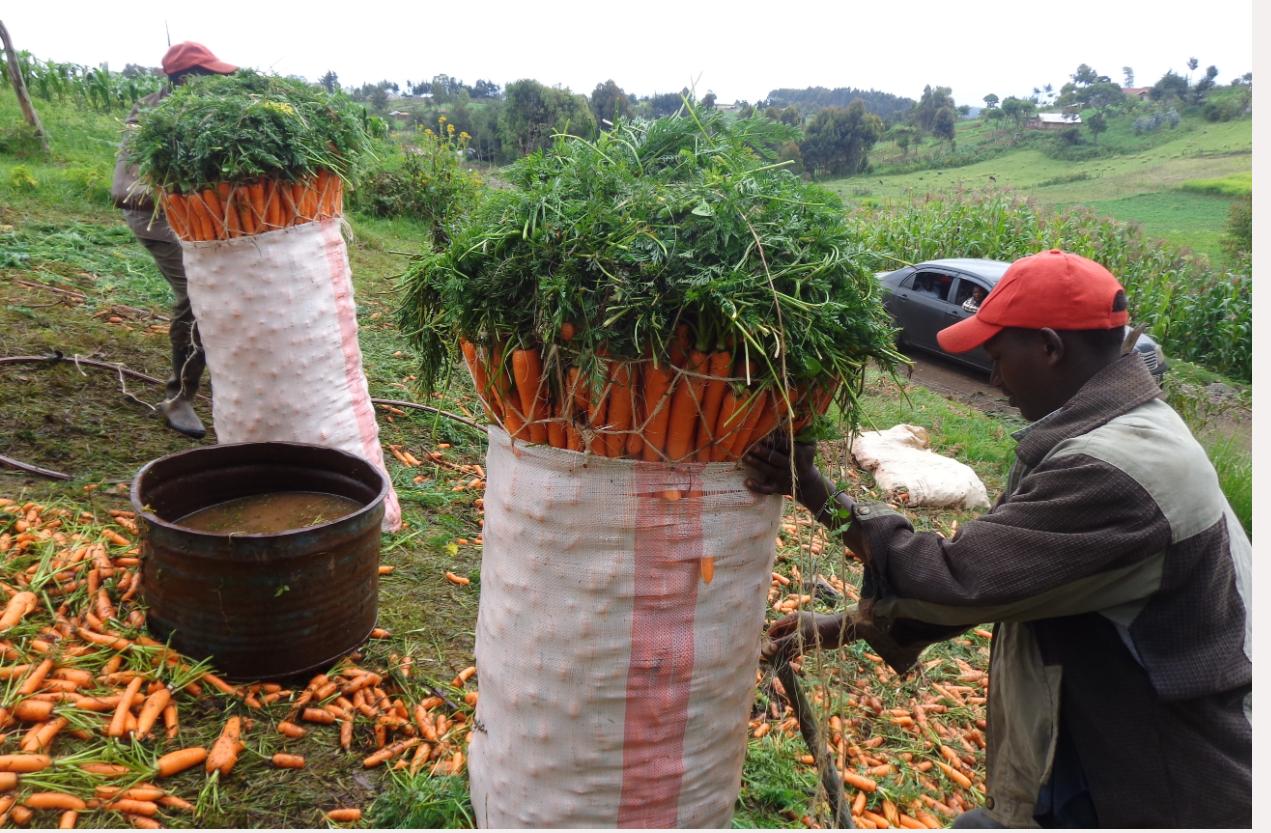
Wakulima wakiwa shambani wakifanya zoezi la uvunaji wa zao la karoti kwa ajili ya biashara, ambapo wanazichimbua chini kisha kuziosha katika karai lenye maji na kuzipangilia katika magunia marefu, ili kupelekwa masokoni kwa ajili ya kuuzwa.